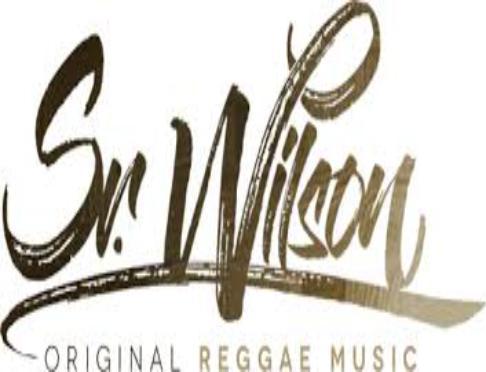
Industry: Sports